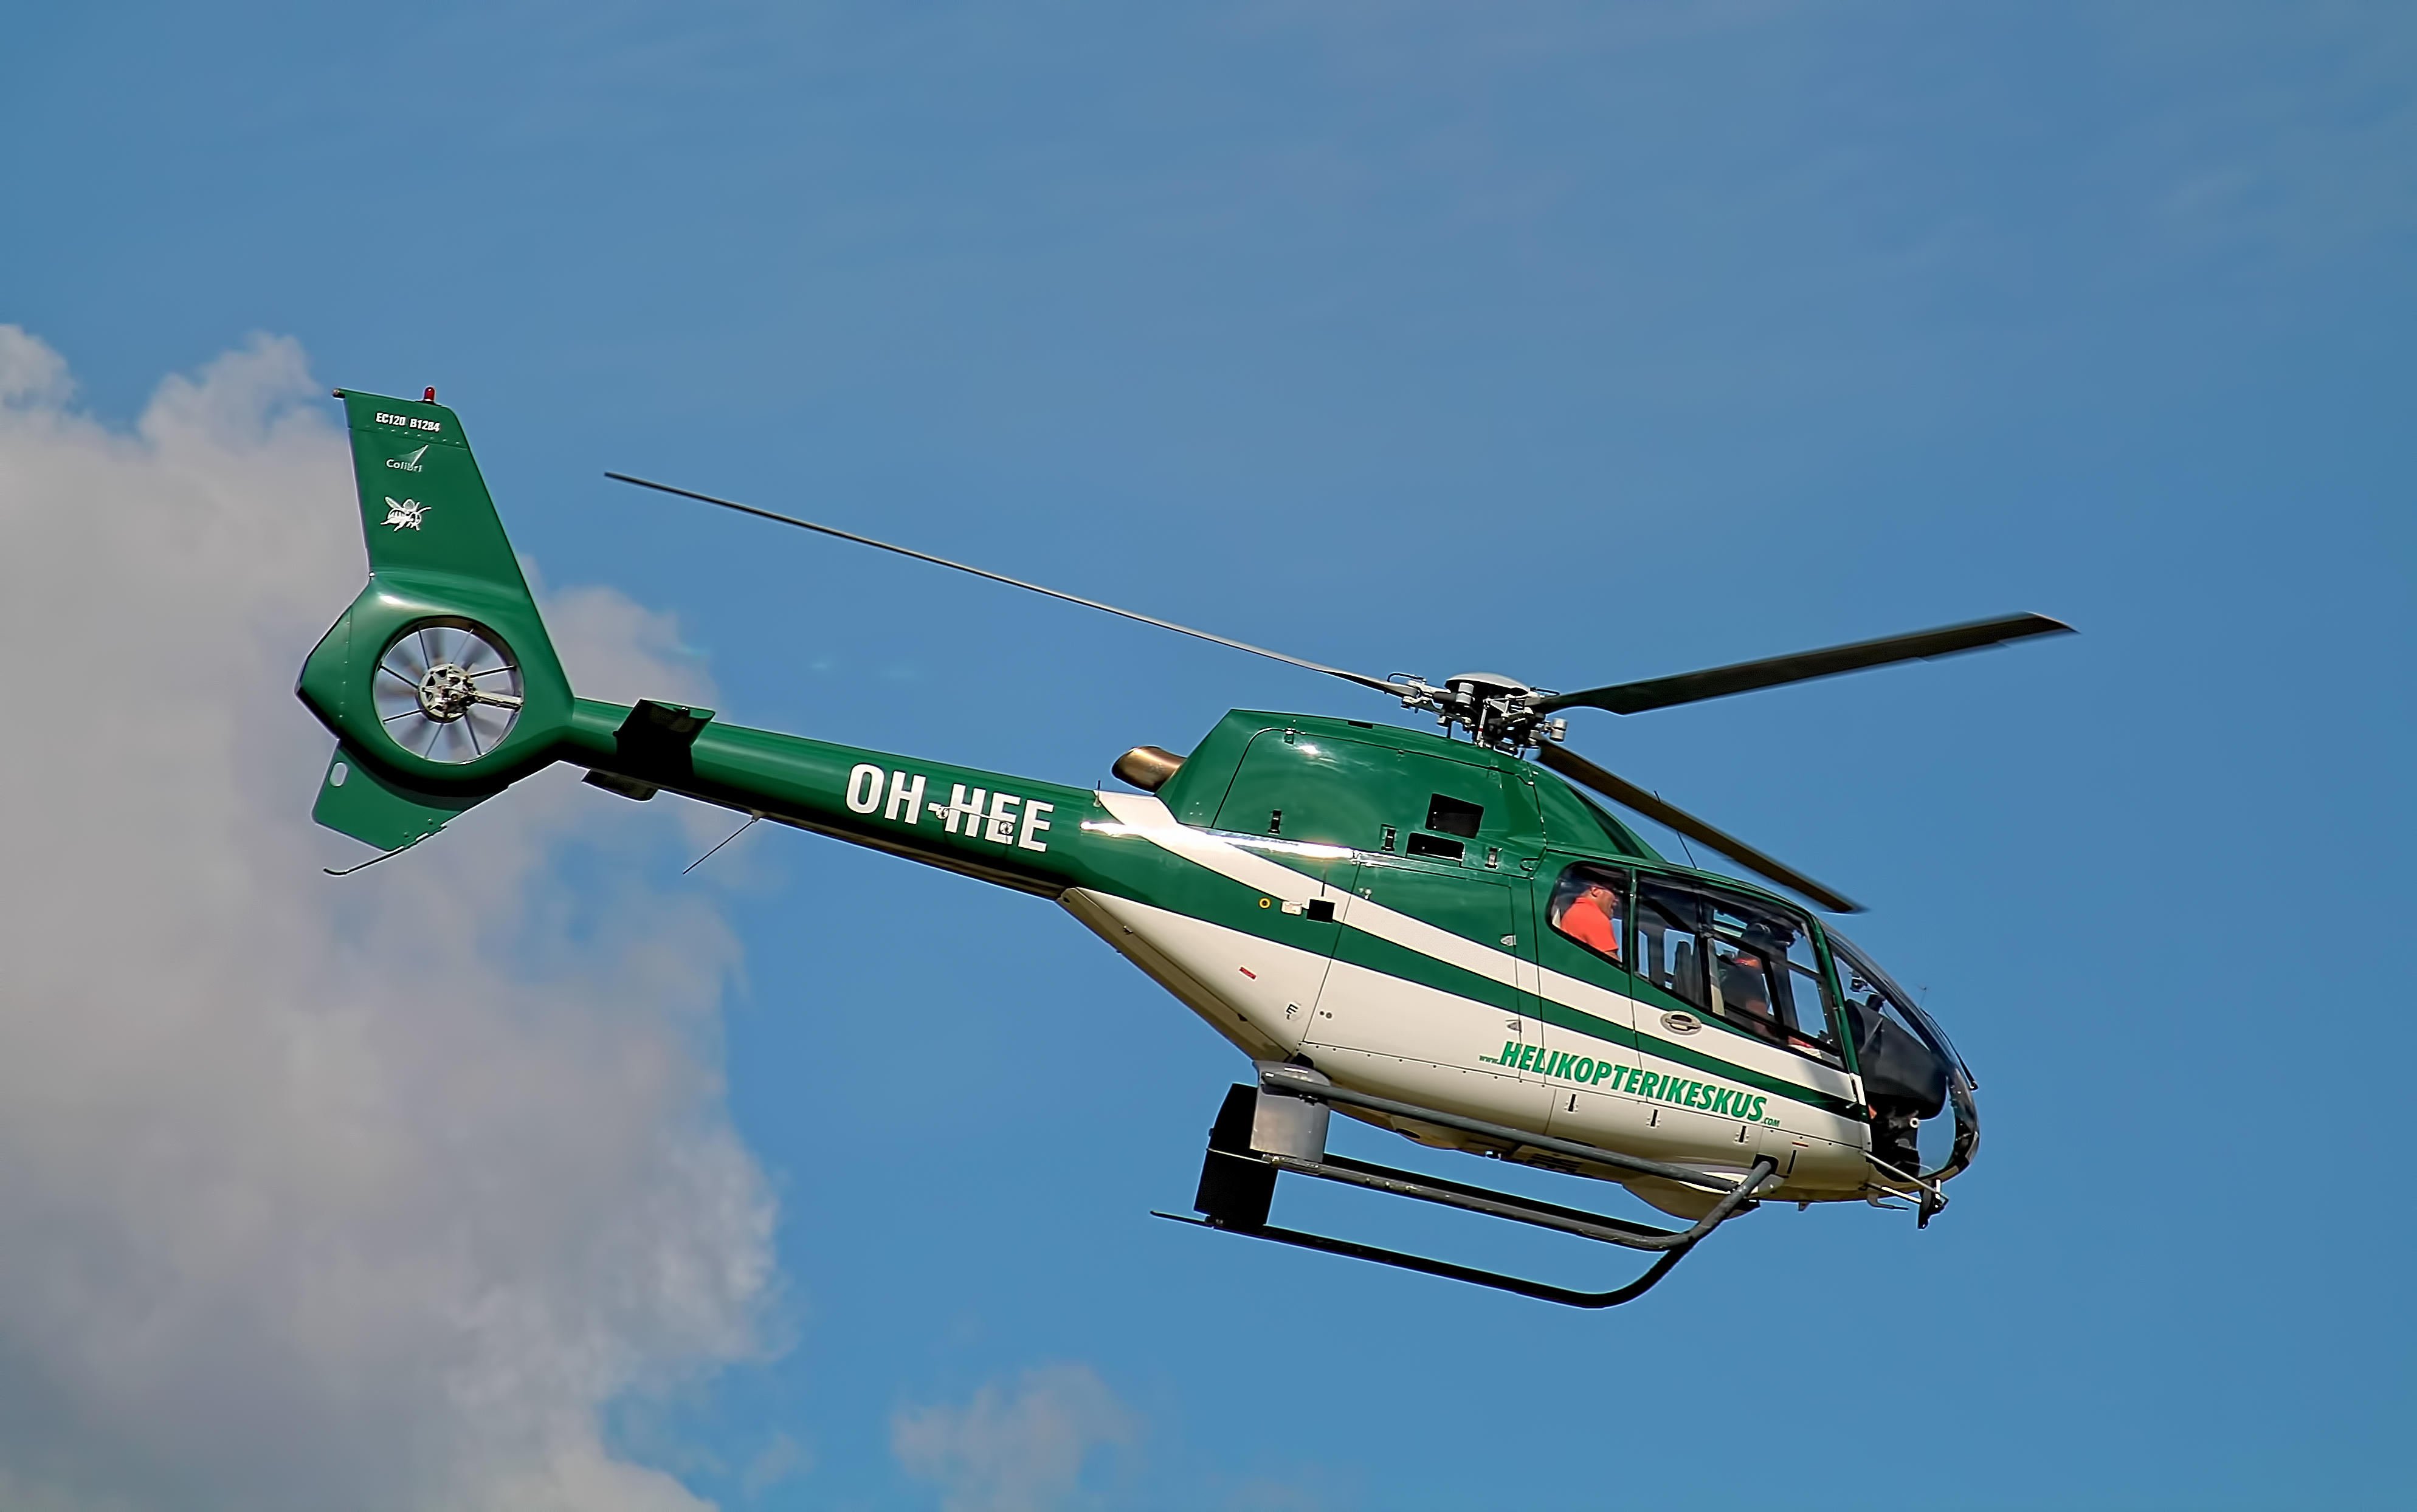
airport, aircraft, vehicle, aviation, flight, helicopter, finland, helsinki, colibri, chopper, eurocopter, airfield, helikopterikeskus, ec120b, helsinkimalmi, malmi, rotorcraft, ec120, atmosphere of earth, helicopter rotor, military helicopter, bell 412, bell 206